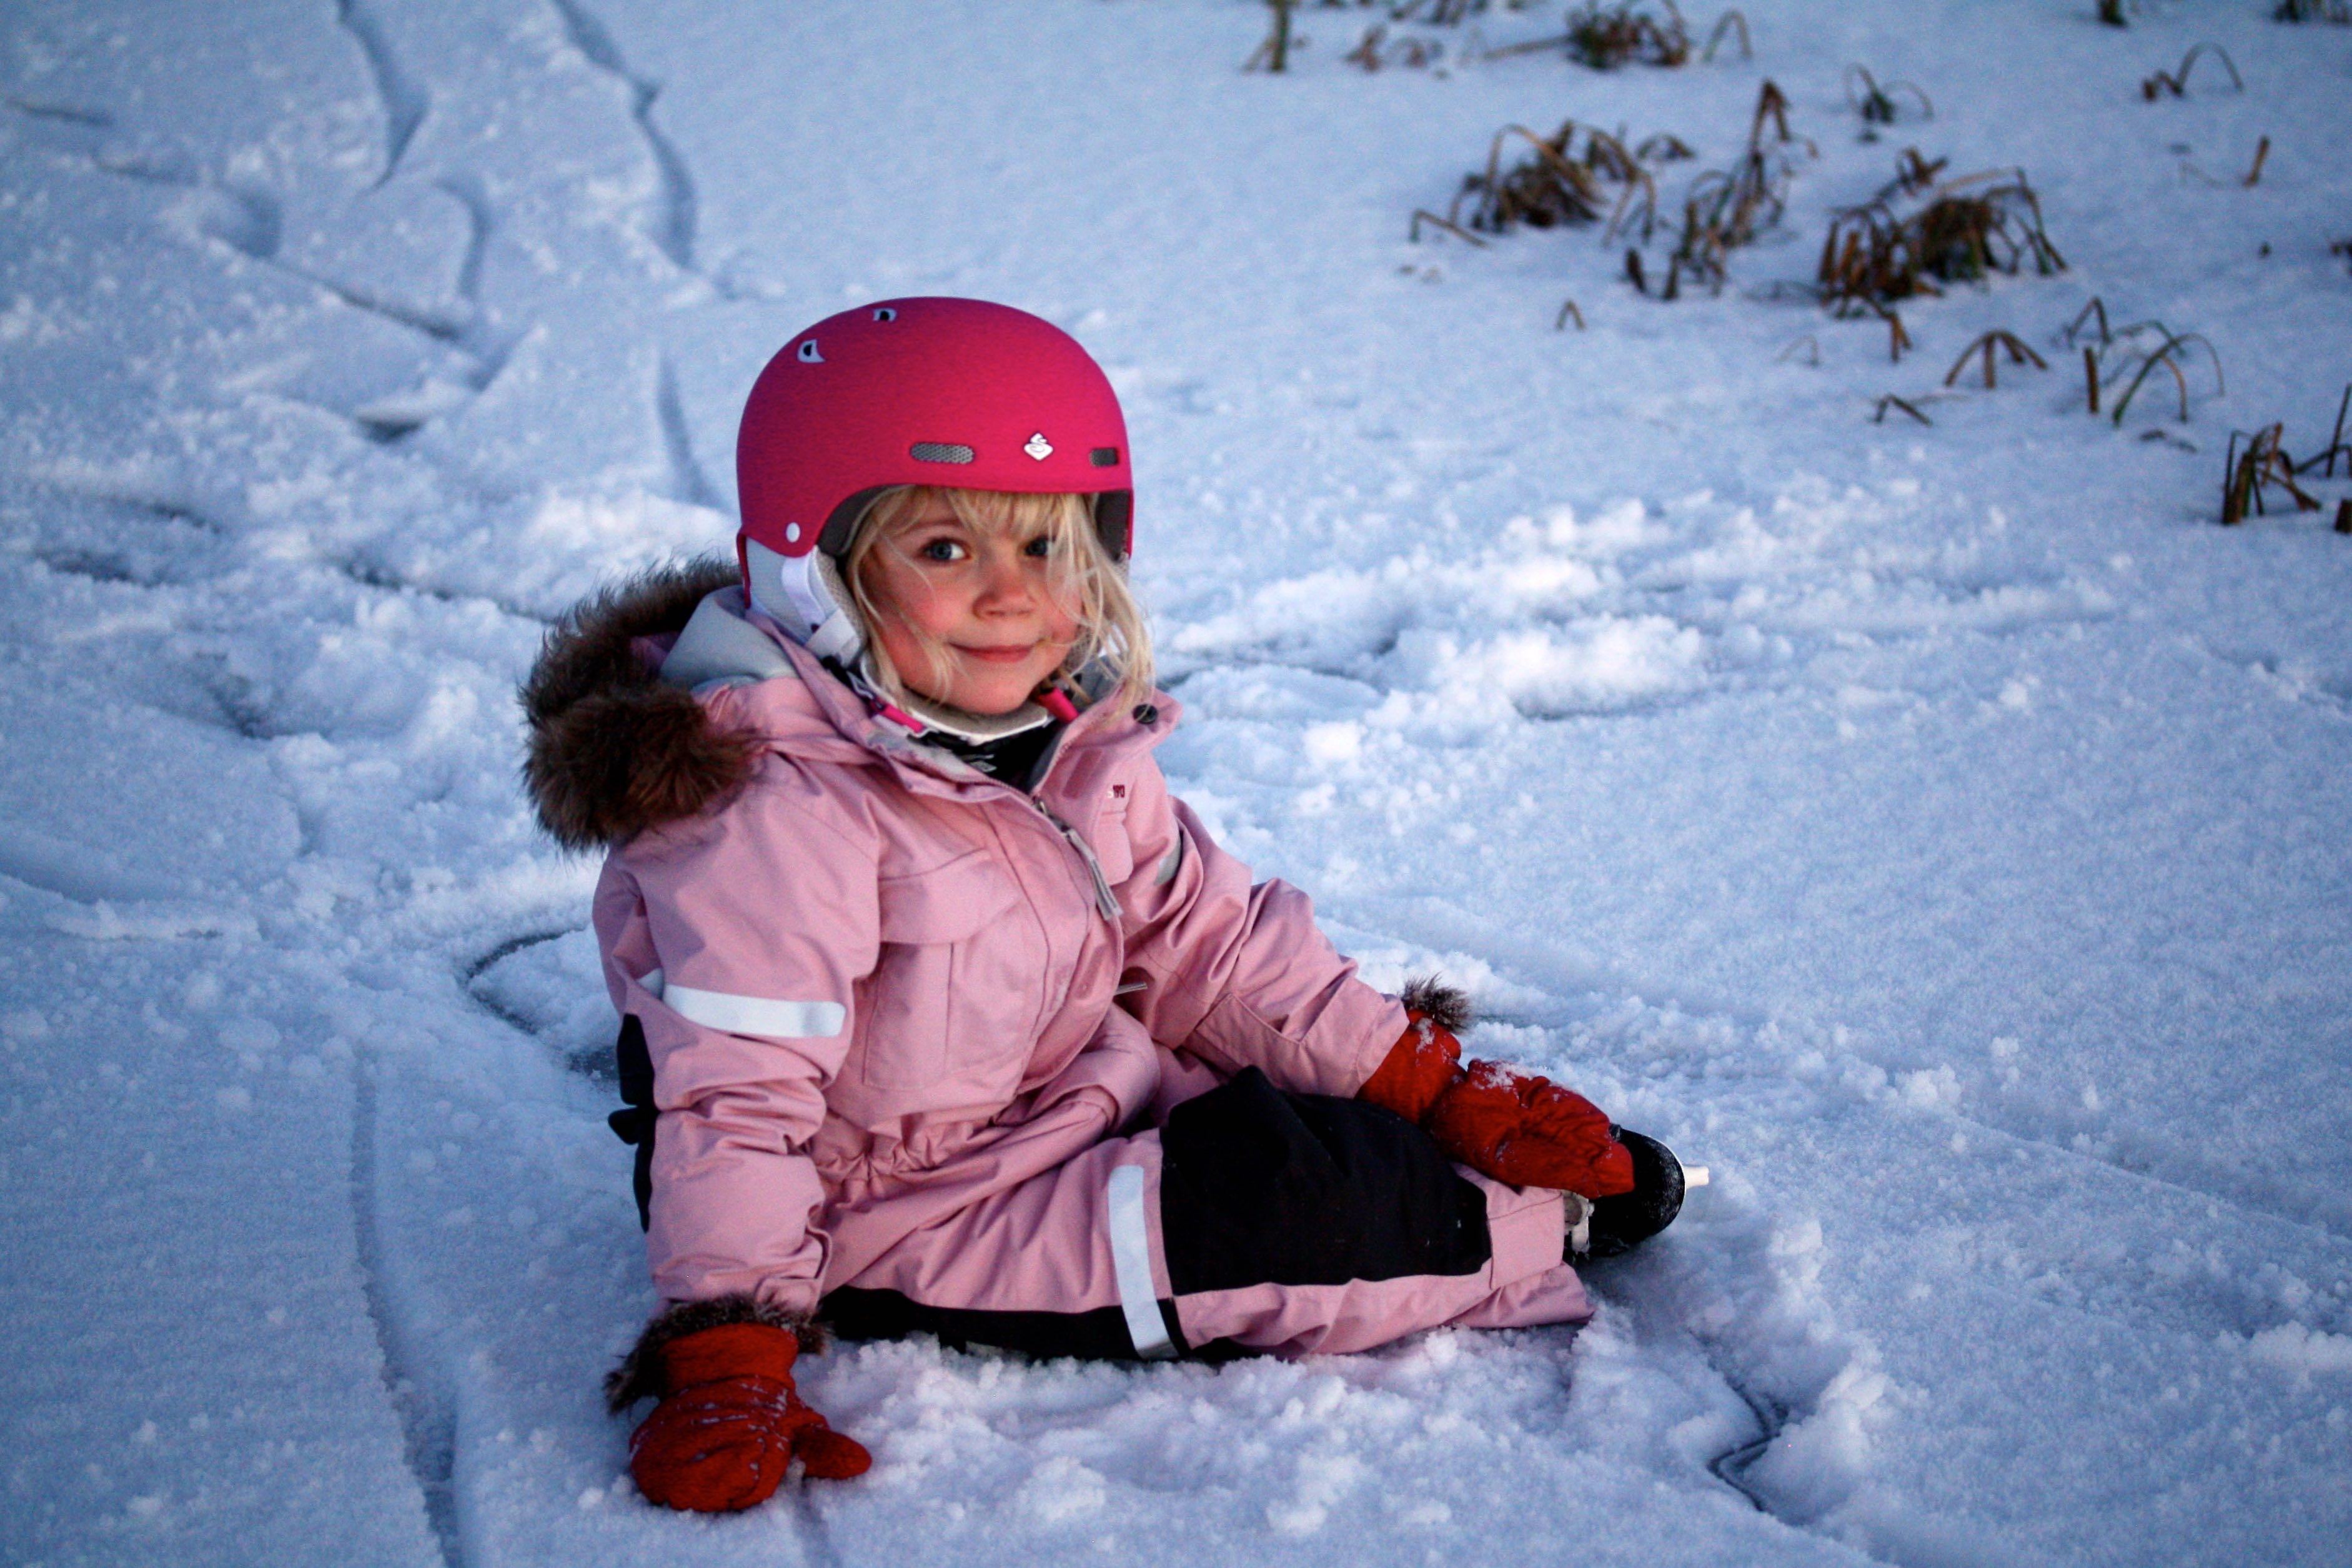
snow, cold, winter, girl, weather, child, season, winter sport, sports, skating, footwear, sled, freezing